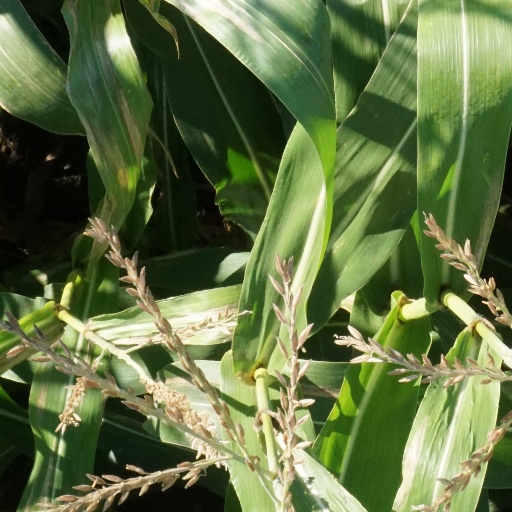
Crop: maize; corn